Come Back Home (2NE1 song)

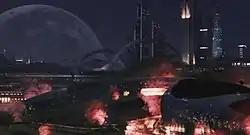
The plotline of the music video involves the members pursuing to destroy the "virtual paradise" and bring its entrants back into reality.

The music video for the song, directed by Dee Shin, was uploaded to 2NE1's YouTube channel on March 2, 2014. Yang Hyun-suk described the music video as "set in a near-future city", with the concept revolving around the notion that people in the said era prefer the virtual world over the real one, similar to the movie "The Matrix" (1999). With the increasing focus and reliance of technology, the theme of the music video attempts to convey the "importance and humanity of reality". In addition, Yang commented that, "Up to now, 2NE1 has filmed a lot of music videos mainly showcasing the song's choreography, but this time I wanted to try new things." In the computer generated graphics-heavy visual, the group is seen living in a futuristic world where one can escape reality and enter a "virtual paradise" with a special machine. The dystopian-like real world features a normal girl (played by Dara) whose boyfriend is addicted to the virtual paradise and would rather be in the fantasy environment than with her. As a result, all four members go from their real world and transform into warrior rebels to infiltrate the virtual environment in order to destroy it from the inside. Filled with elaborate sets, special effects, and unique wardrobes, the video garnered notability for its high production value of half a million dollars to effectively exude a futuristic atmosphere, and has been compared to the likes of science fiction movies.